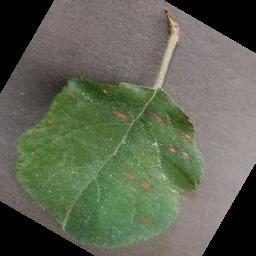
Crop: apple
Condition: cedar_rust